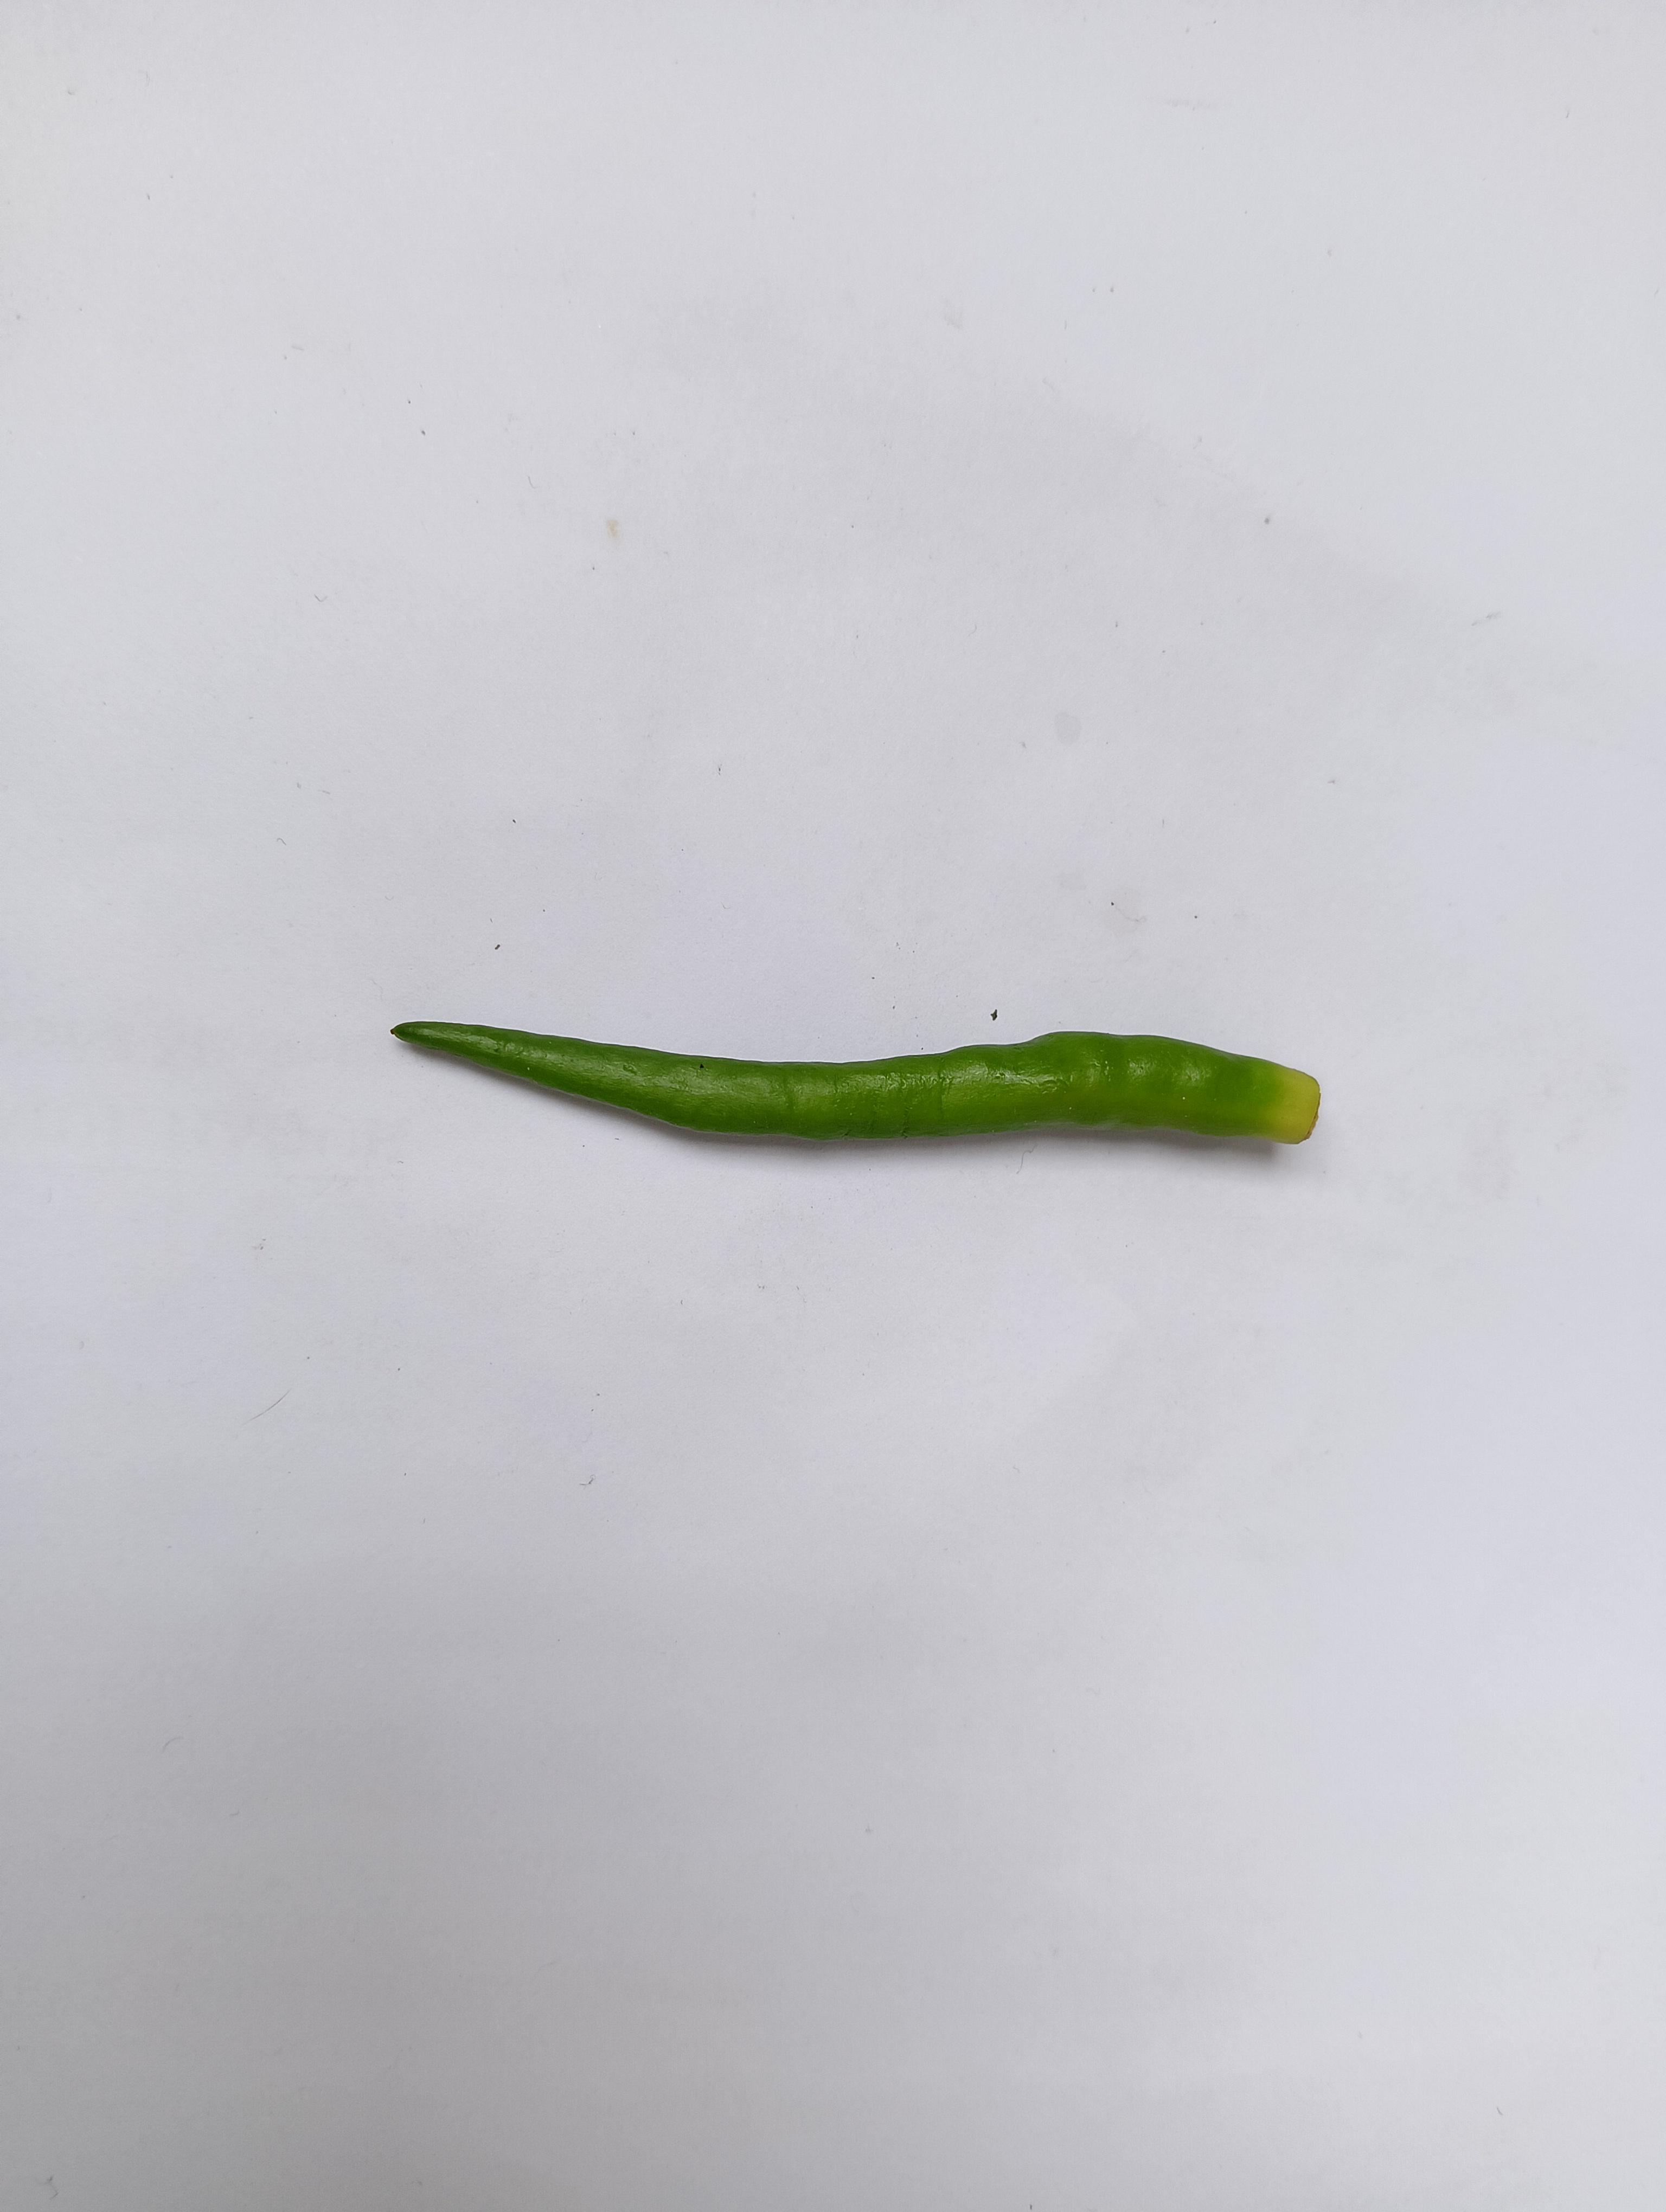
Label: Green Chili